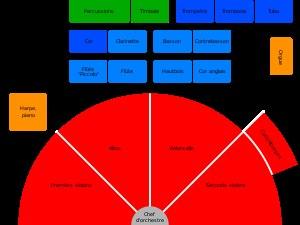
Un orchestre symphonique ou orchestre philharmonique est un ensemble musical formé des trois familles d'instruments : cordes, instruments à vent et percussions.